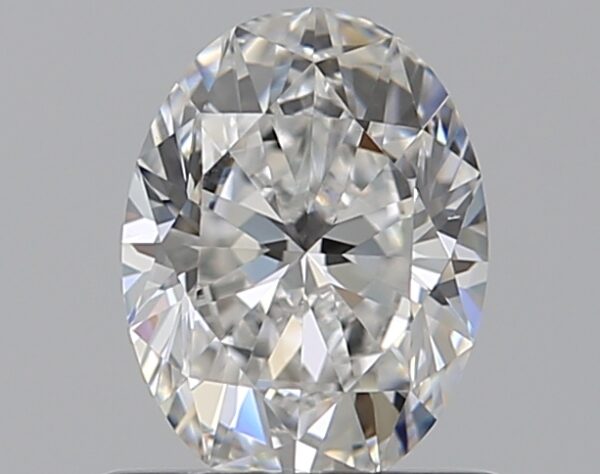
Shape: oval
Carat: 0.7
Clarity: VS1
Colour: E
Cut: EX
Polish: EX
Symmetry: VG
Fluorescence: M
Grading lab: GIA
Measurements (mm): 6.67 x 4.98 x 3.15